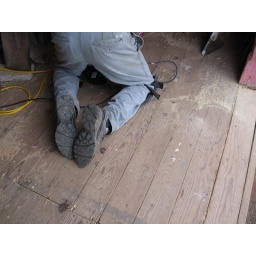
Duane made a floor opening in front of the slide door so he can easily put wood in the basement.